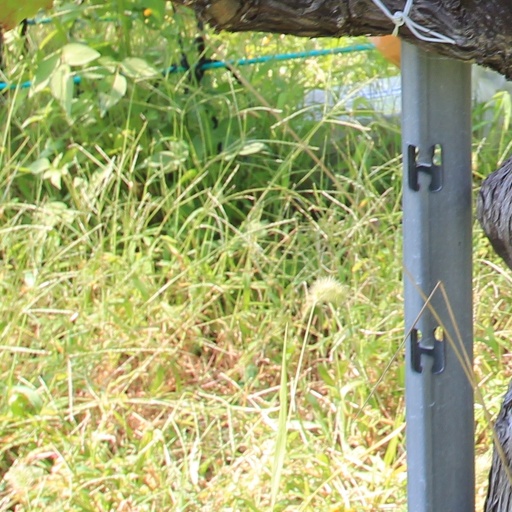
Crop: grape